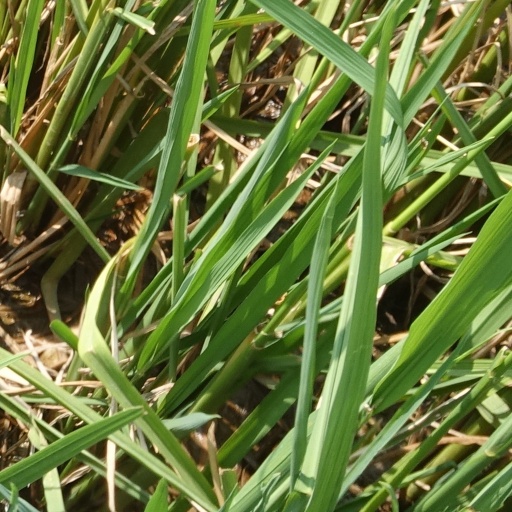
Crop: rice